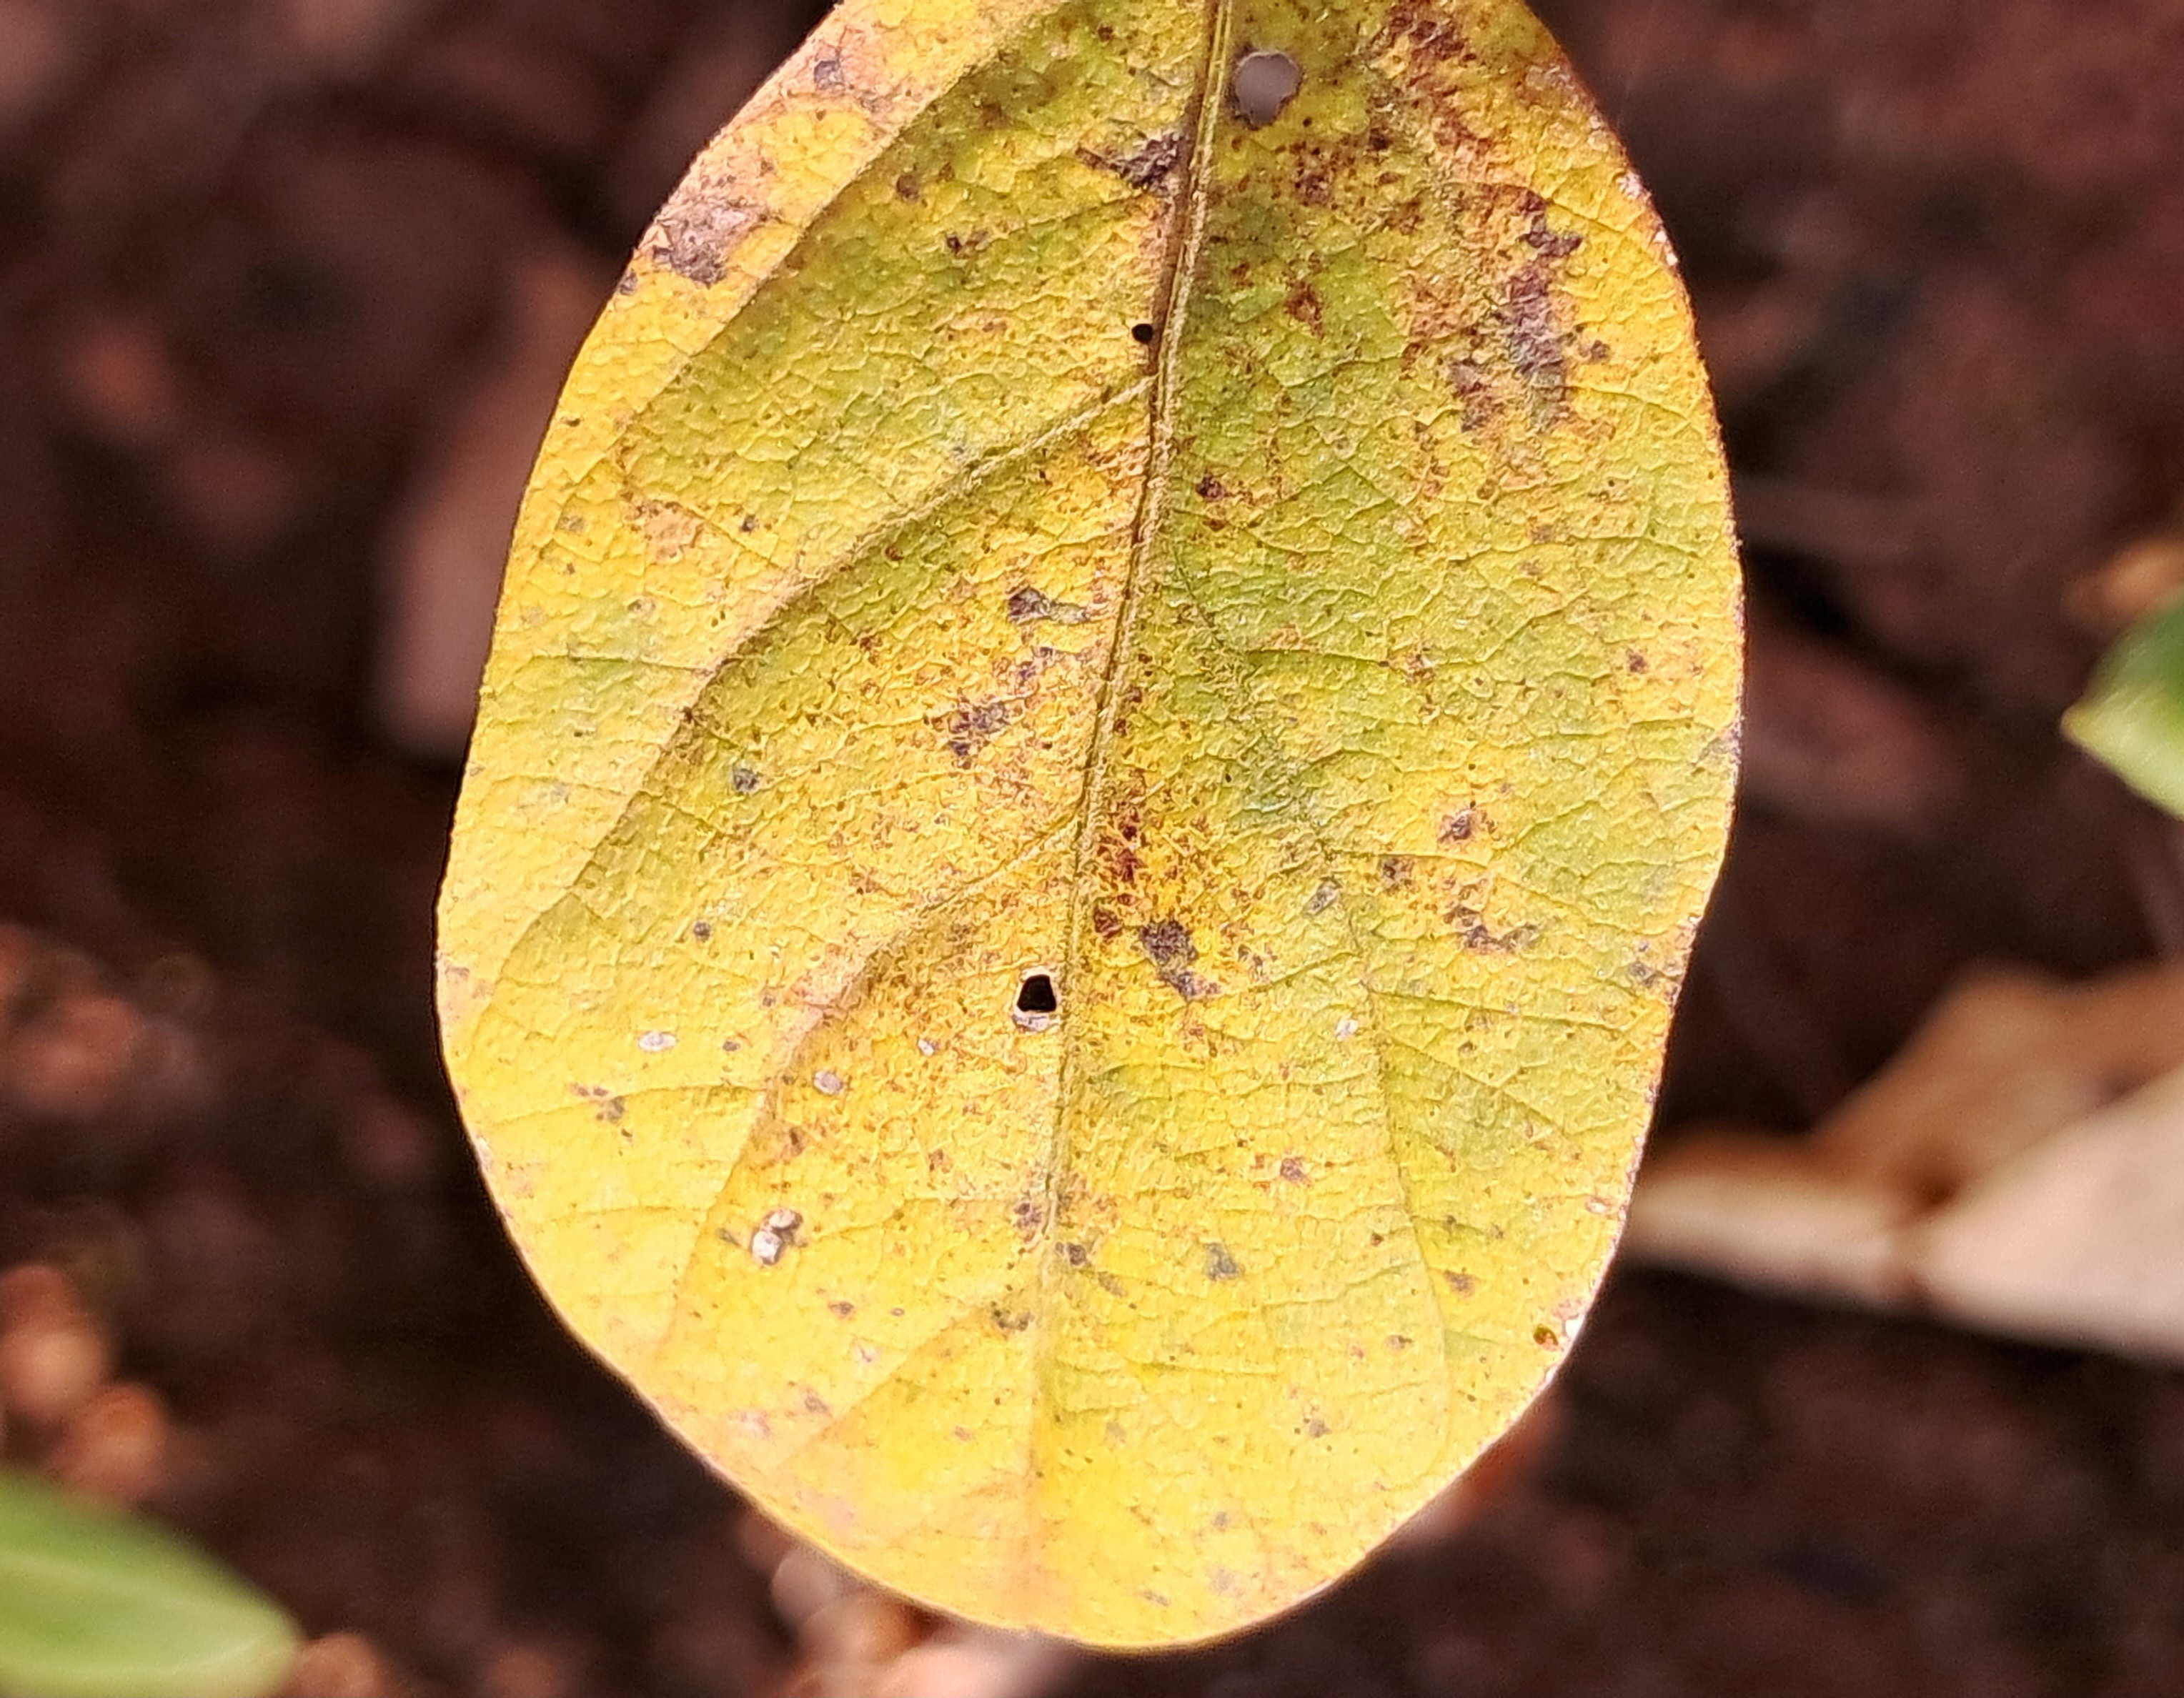
Label: Rust